Moldova

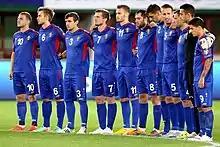
Moldova national football team in 2015

Moldova's constitution provides for freedom of religion and complete separation of church and state, though the constitution cites the "exceptional importance" of Eastern Orthodox Christianity. Discrimination on the basis of religious affiliation is illegal, and incitement to religious and ethnic hatred was made illegal in May 2022. Religion in Moldova is dominated by the Eastern Orthodox branch of Christianity. According to the 2014 Moldovan census, 90% of the country reported to be of the Eastern Orthodox Christian faith. Of this number, approx. 80–90% of Orthodox Moldovans belong to the Moldovan Orthodox Church (formally known as Metropolis of Chișinău and All Moldova) which is subordinate to the Russian Orthodox Church, and has played a powerful role in deepening Russia's influence in Moldova. The remaining 10–20% of Orthodox Moldovans belong to the Metropolis of Bessarabia, which is subordinate to the Romanian Orthodox Church.